Romain Bardet

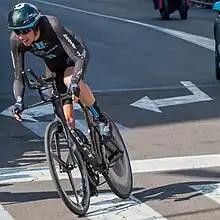
Bardet made his first start at the Giro d'Italia in 2021, finishing seventh overall

After a spring campaign which included a 6th place at Liège–Bastogne–Liège and 9th overall at the Tour de Romandie, Bardet was regarded as one of the outsiders for a podium spot in the Tour de France. In his final stage race before the Tour, the Critérium du Dauphiné, Bardet went on the attack on the downhill section before the last climb on stage 5. He gained a minute on the technical descent, then climbed up to the ski resort of Pra-Loup to win the stage solo, 36 seconds ahead of second-placed Tejay van Garderen. He went on to finish 6th overall at the race.